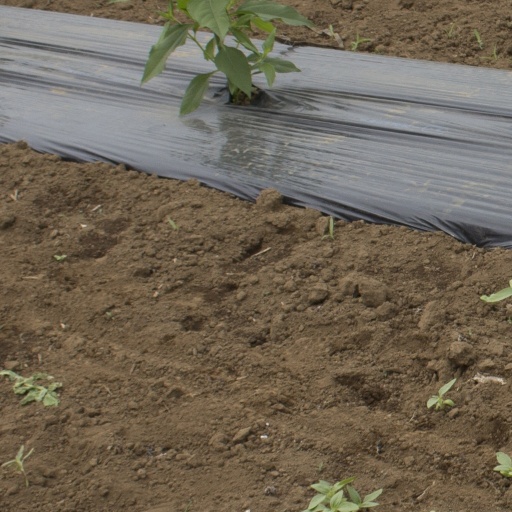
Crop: Jerusalem artichoke